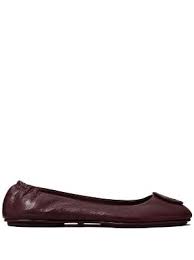
Label: Ballet Flat